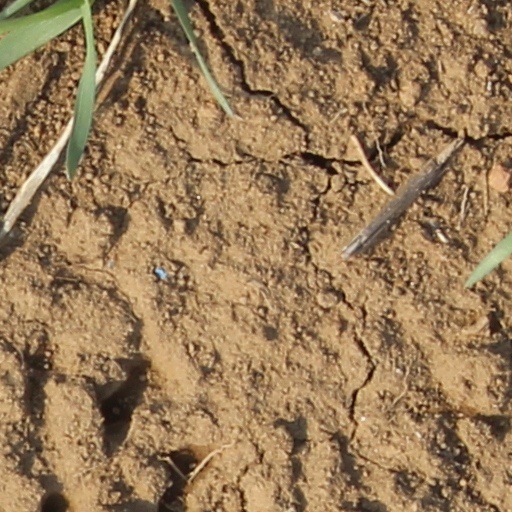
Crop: wheat